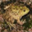
Label: frog